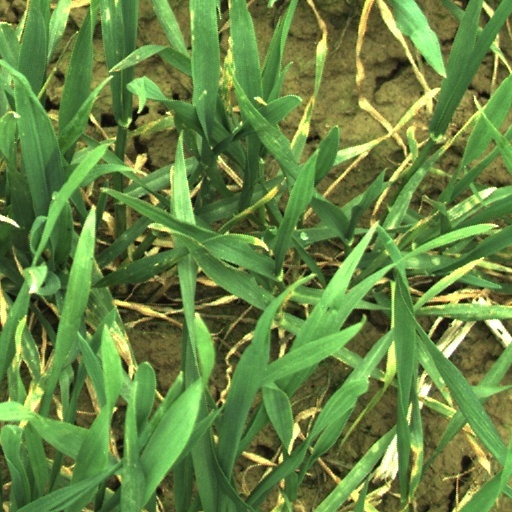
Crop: wheat